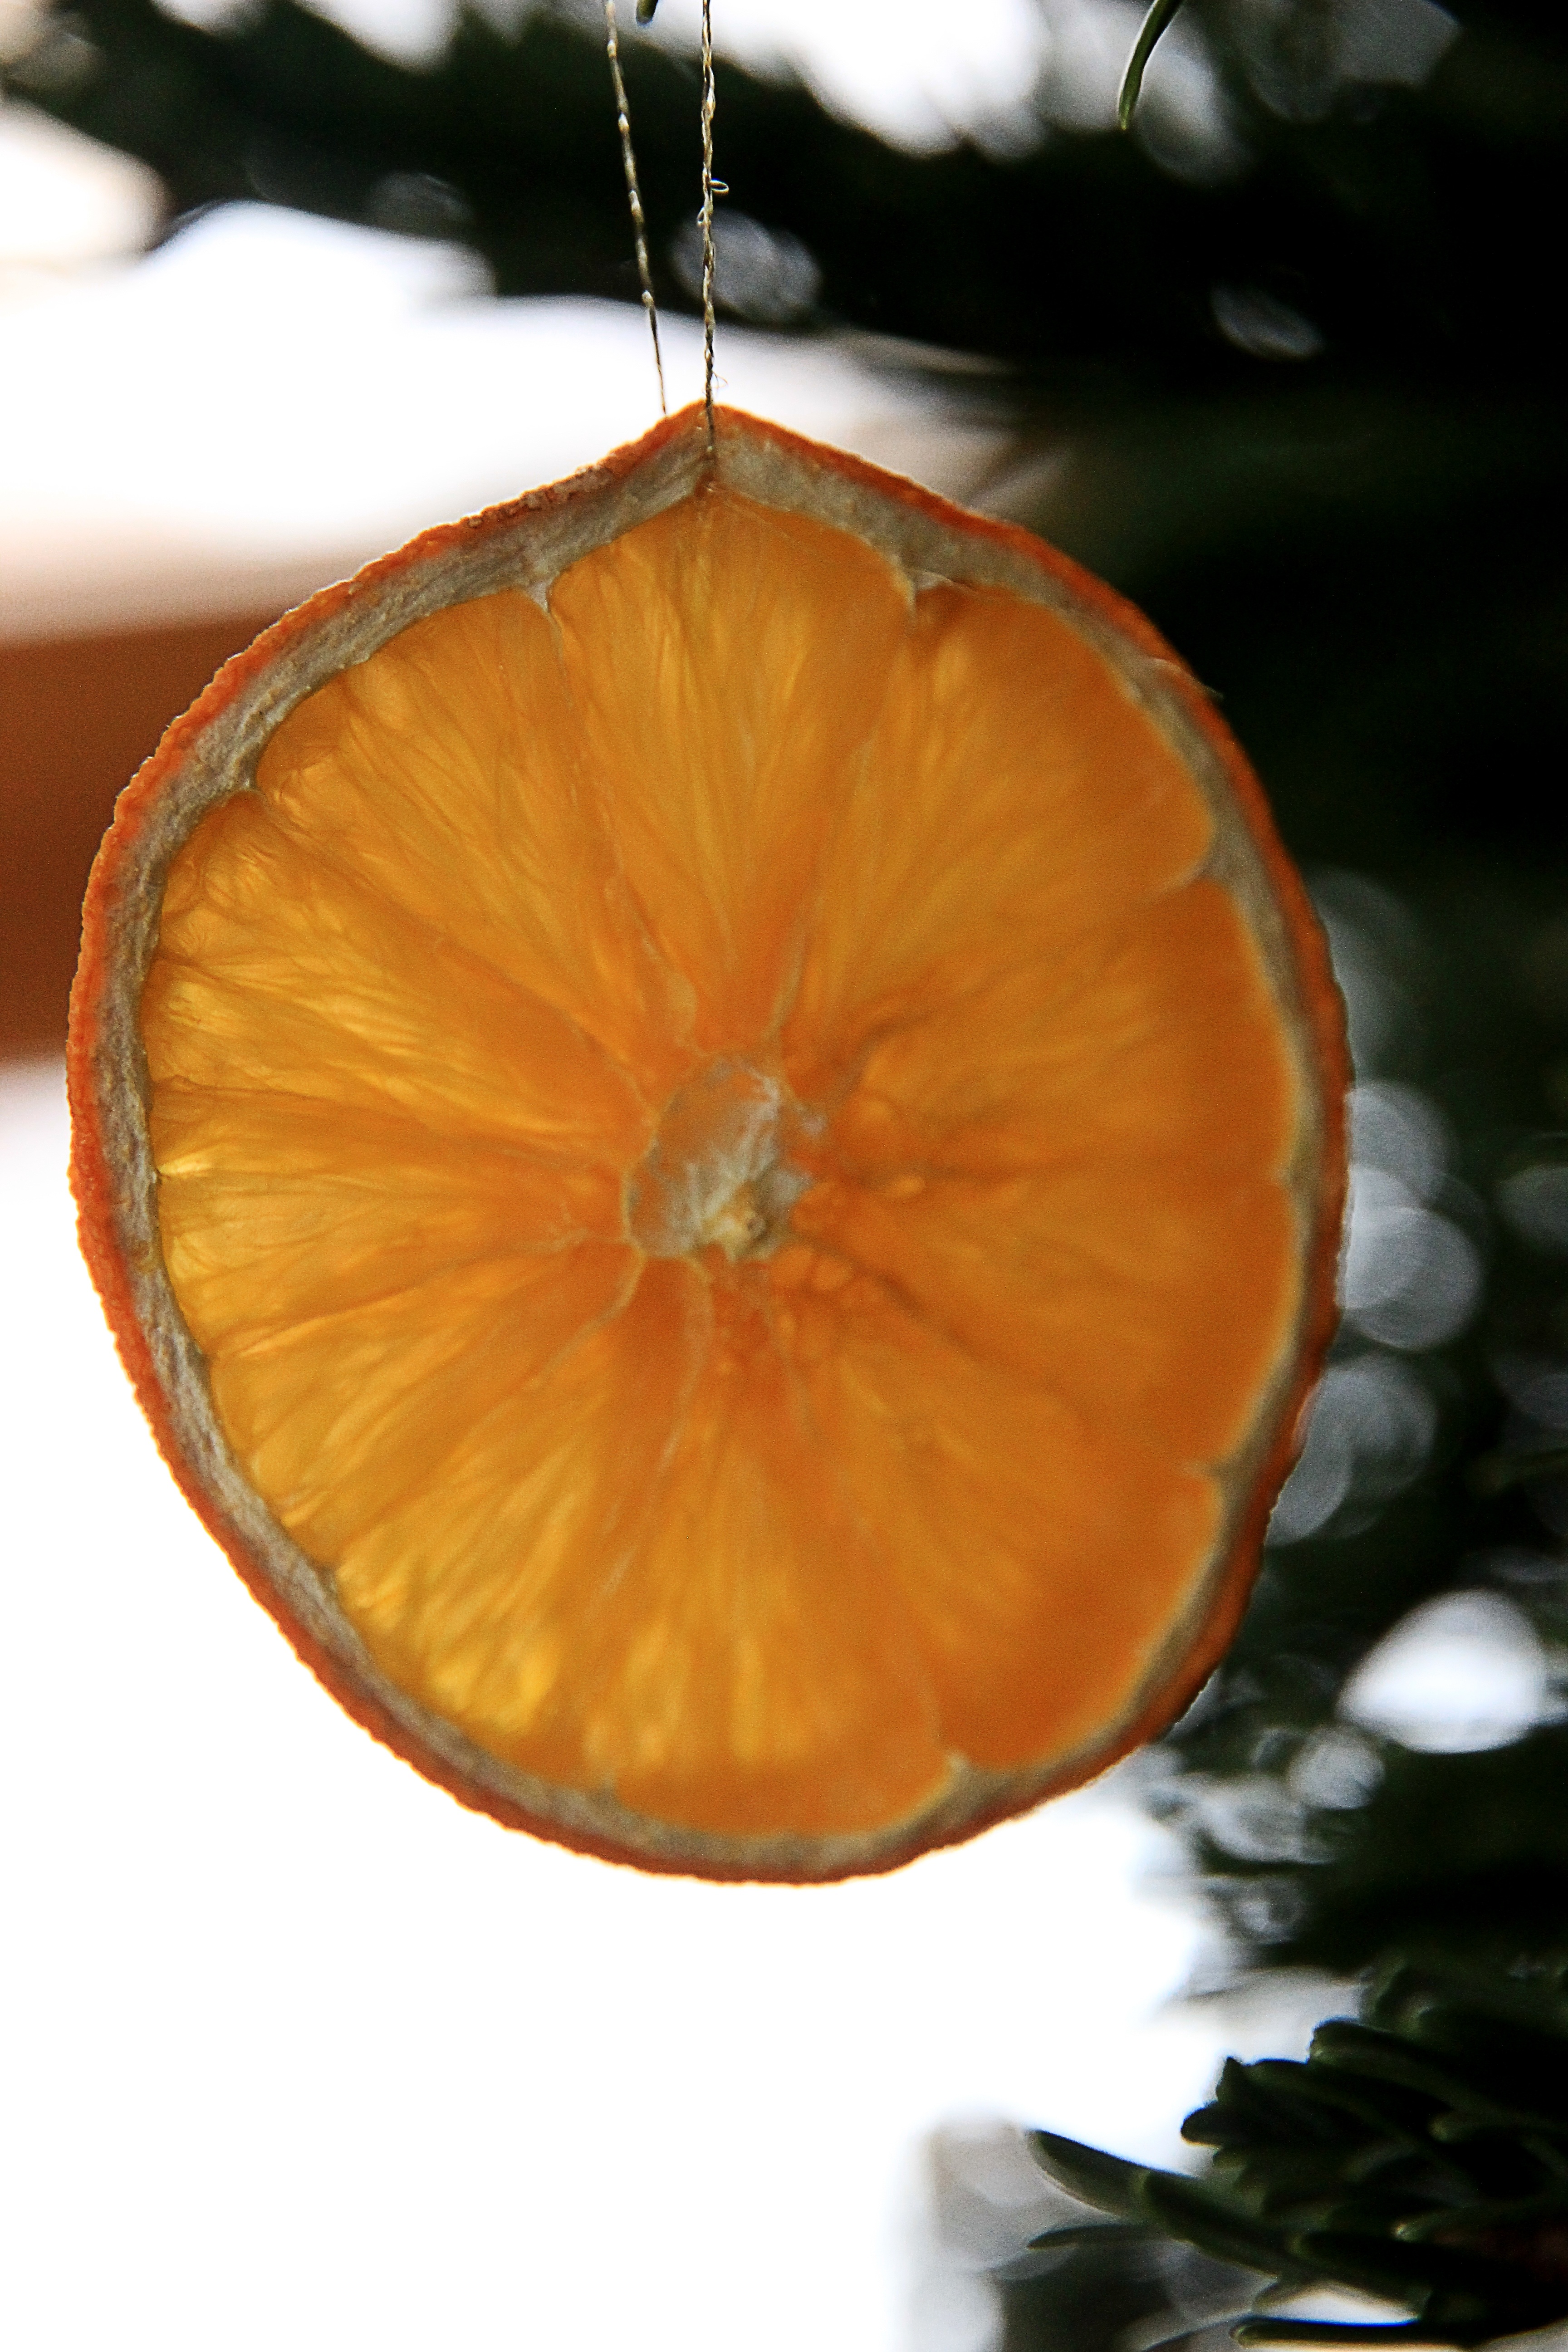
plant, fruit, leaf, flower, orange, food, produce, pumpkin, christmas, orange slice, deco, jewellery, calabaza, carving, citrus, decorate, christmas decorations, christmas ornaments, tree decorations, flowering plant, christbaumdeko, land plant, straw ring